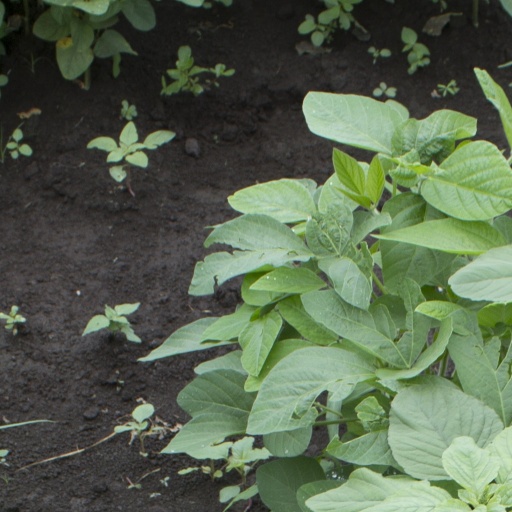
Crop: soybean